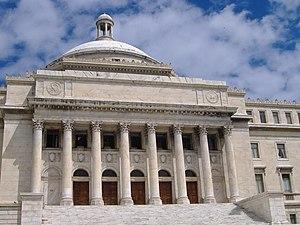
Porto Rico est un territoire non incorporé des États-Unis avec un statut de commonwealth. Située dans les Grandes Antilles, l'île est baignée au nord par l'océan Atlantique et au sud par la mer des Caraïbes. Le territoire est constitué de l'île de Porto Rico proprement dite, ainsi que de plusieurs îles plus petites, dont Vieques et Culebra, formant les Îles Vierges espagnoles, et Isla Mona.